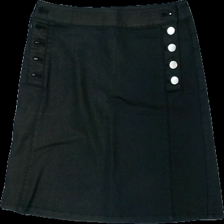
View: front
Type: Skirt
Category: Ladies
Brand: Not in the list
Brand text on label: åhlens
Colors: Black, Orange
Material: 81% bomull 19% polyester
Pattern: Glitter
Cut: Tight
Size: 34
Season: All
Price range: 50-100
Recommended usage: Reuse
Description: kort guld skrimmrig kjol med gråa knappar